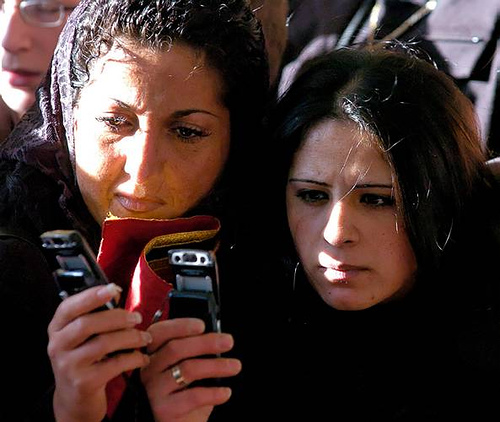
user: Given an image and a question. Answer the question in a short answer. Question: What reading based crime involving the technology featured above occurs in a vehicle? Short Answer:
assistant: text